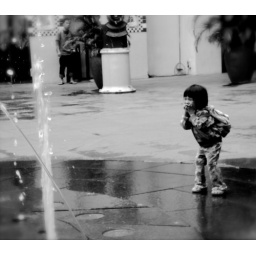
Little girl in shock after a sudden 'explosion' of water from the water fountain at Bugis Junction.